2000s in music

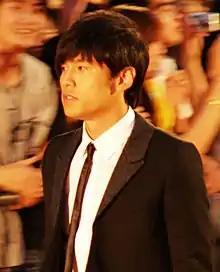
Jay Chou was a dominant force in Asian music for almost all of the 2000s and the first half of the next decade.

British soul in the 2000s was dominated by women singers. Joss Stone, Natasha Bedingfield, Corinne Bailey Rae, Estelle, Amy Winehouse, Adele and Duffy enjoyed success in the American charts.